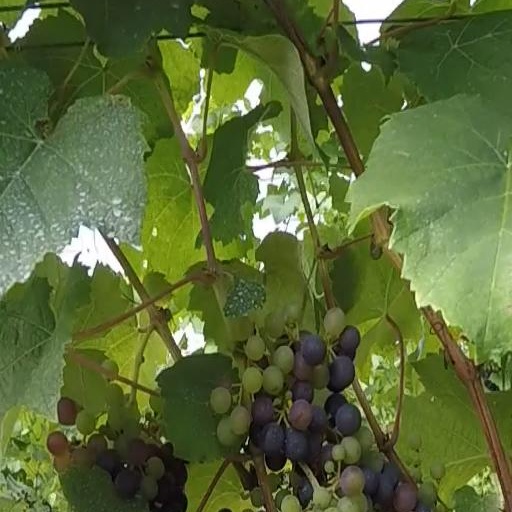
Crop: grape